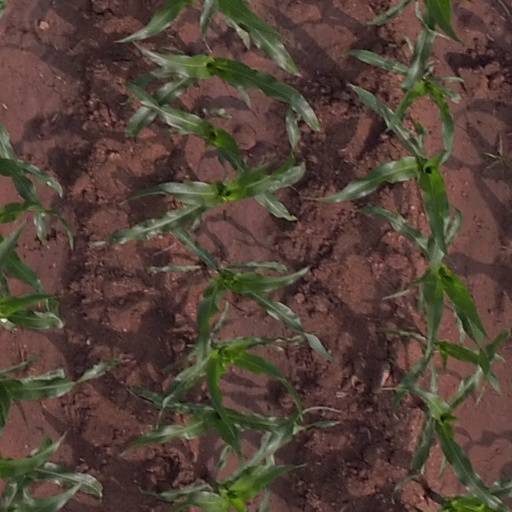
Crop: maize; corn